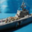
Label: ship